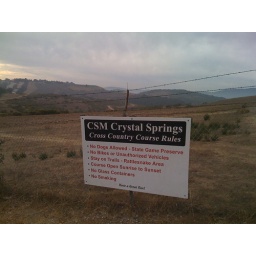
cross country running trails in San Carlos